Arizona State Sun Devils football statistical leaders

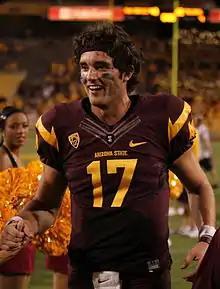
Brock Osweiler set the Sun Devils' single-season passing yards record in 2011.

The Arizona State Sun Devils football statistical leaders are individual statistical leaders of the Arizona State Sun Devils football program in various categories, including passing, rushing, receiving, total offense, defensive stats, and kicking. Within those areas, the lists identify single-game, single-season, and career leaders. The Sun Devils represent Arizona State University in the NCAA Division I FBS Big 12 Conference.